Tutte's theorem on perfect matchings

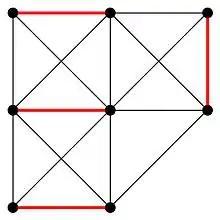
Example of a graph and one of its perfect matchings (in red).

In the mathematical discipline of graph theory, the Tutte theorem, named after William Thomas Tutte, is a characterization of finite undirected graphs with perfect matchings. It is a special case of the Tutte–Berge formula.